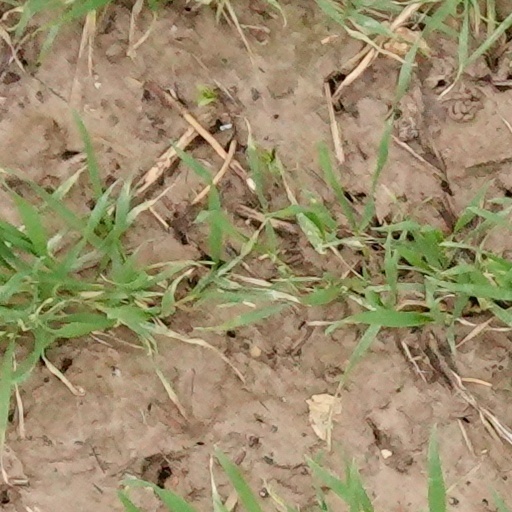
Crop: wheat